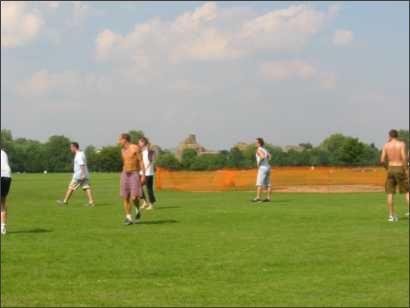
Weather: cloudy or overcast